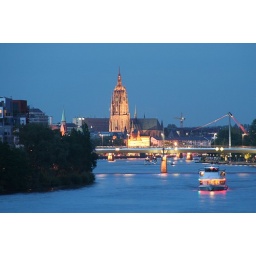
The Dom of Frankfurt a.M. Germany with a ship on the river Main in front.